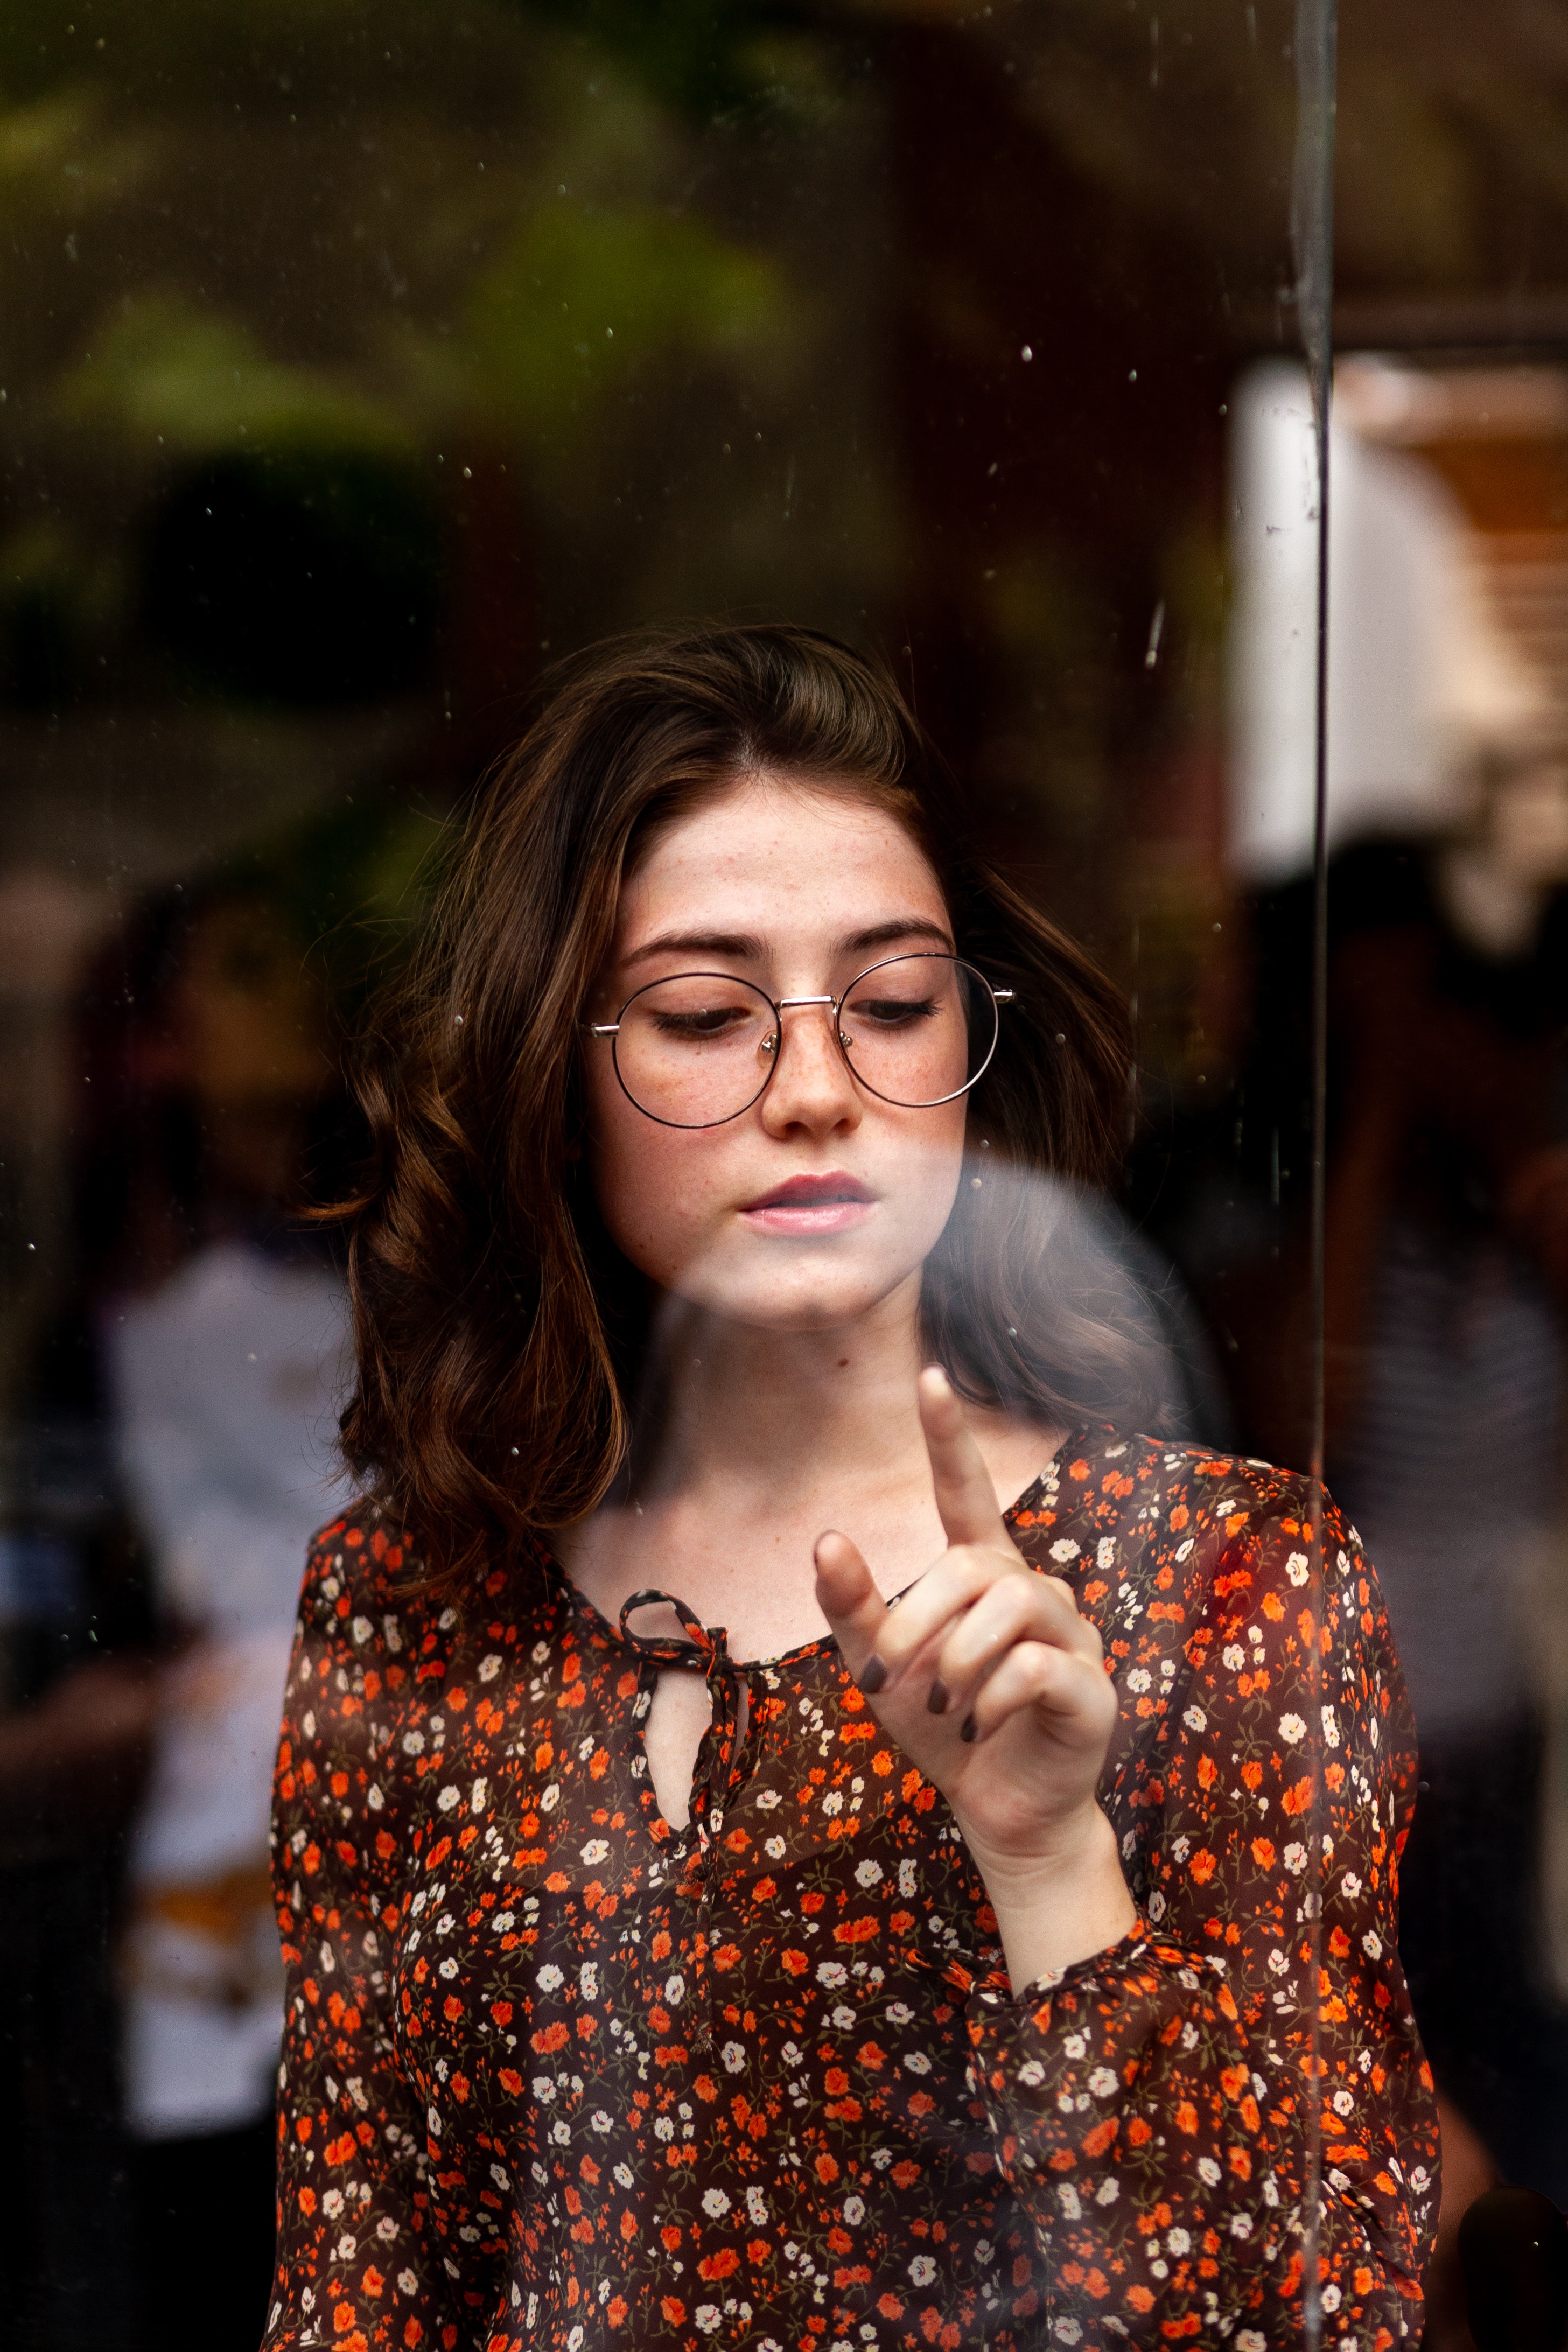
hair, lady, fashion, glasses, eyewear, design, street fashion, photography, portrait, vision care, smile, portrait photography